Describe the emotion expressed in this image:  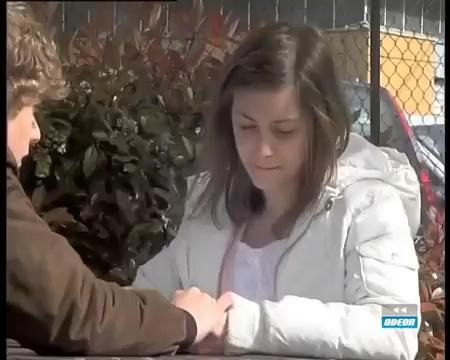
This person displays Fear, valence and arousal with high intensity.